Reformism (historical)

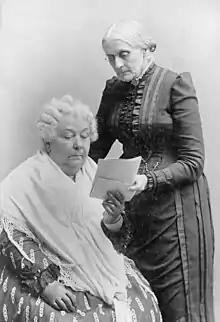
Susan B. Anthony (standing) with Elizabeth Cady Stanton

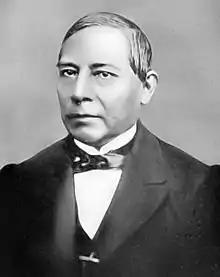
Benito Juárez

The Mexican Liberal Party, led by Benito Juárez and Sebastián Lerdo de Tejada, guided the emergence of Mexico, as a nation state, from colonialism. It envisioned a modern civil society and capitalist economy. All citizens were equal before the law, and Mexico's 1829 abolition of slavery was reaffirmed. The Liberal program, documented in the 1857 Constitution of Mexico, was based on: